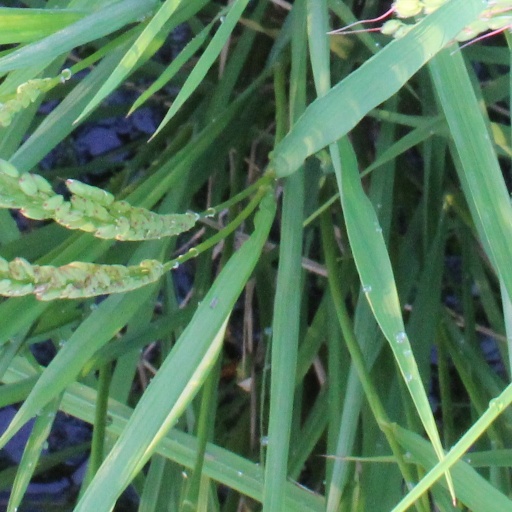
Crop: rice